Hammerhead (comics)

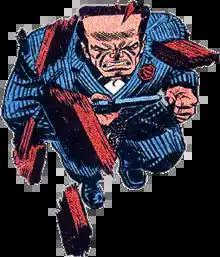
Hammerhead

Hammerhead is a supervillain appearing in American comic books published by Marvel Comics. The character is primarily depicted as an adversary of the superhero Spider-Man. He is a temperamental mobster who often dresses and acts in the 1920s style, and a prominent member of the Maggia, a fictional organized crime syndicate. Following an accident, he had most of his skull replaced with an inflexible steel alloy by Jonas Harrow, giving his head a flattened shape and near-indestructibility, hence his nickname. The Hammerhead crime family, of which he is the second and current head, is named after the character.